Our Lady of Immaculate Conception Church, Manjummel

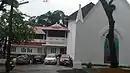
Carmelite Monastery

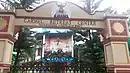
Carmel Retreat Centre

The Carmelite Monastery was founded by the Order of Discalced Carmelites in 1874, aligned to the congregation of Carmelites. It is situated in the church premises, adjoining the parish house. The monastery is home to 9 tertiary Carmelite priests, 9 lay brothers and several novices while the province has a strength of 214 priests and 109 Seminarians. It also manages a retreat centre, "Carmel Retreat Centre", which is a residential apostolate in nature.